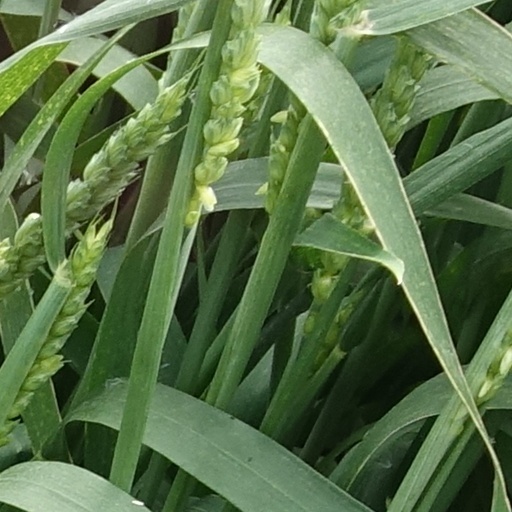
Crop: wheat